Salvador Estrella

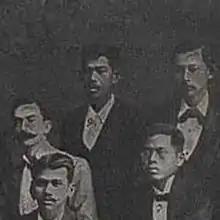
General Salvador Estrella

Salvador Estrella (20 August 1856 – 19 October 1932) was a Filipino general who fought in the Philippine Revolution and the Philippine–American War. For his courage in battle, he earned the moniker "red blooded."